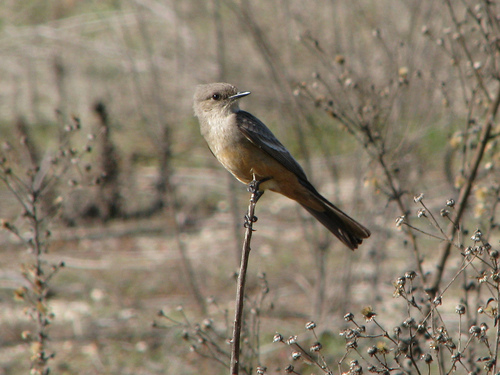
this bird has gray head and throat, a reddish brown belly and dark gray wings.
this small headed bird is primarily brown from its head to its breast with a little black on its wing.
this bird has a thin black bill, a gray crown, and a white throat.
this bird is brown with black on its wings and has a long, pointy beak.
a small bird with a short beak and white wingbars, with a very long tail, along with a grey and white chest.
this bird is brown with white and has a long, pointy beak.
this bird has a sharp pointy beak, a tan belly and a grey head.
this small bird has brown plumage and a thin black bill.
this bird is grey with black and has a long, pointy beak.
this bird has a black pointed bill, with a light brown breast.
Species: Sayornis